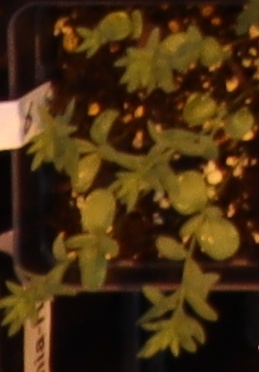
Label: Flax